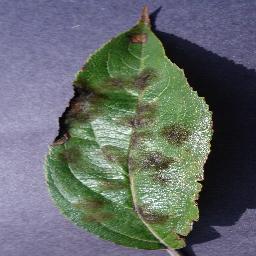
Label: Apple___Apple_scab